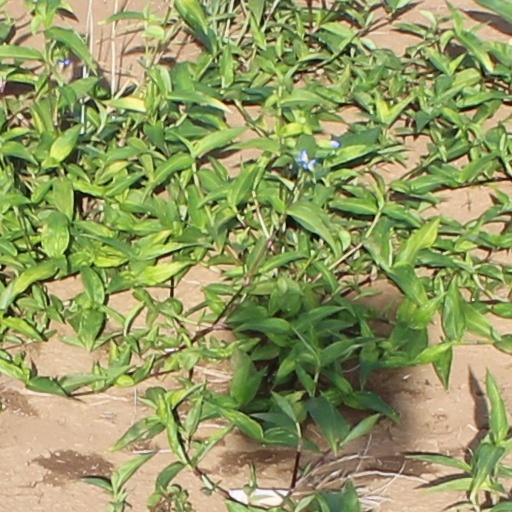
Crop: wheat